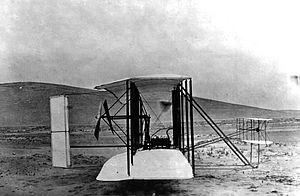
L'histoire de l'aviation peut se diviser en six périodes :